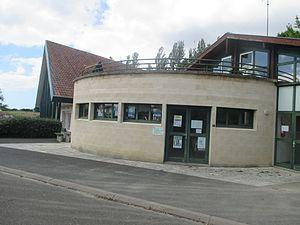
Il s'agit de la bibliothèque de Rivière-Saas-et-Gourby.Español: Es la biblioteca de Rivière-Saas-et-Gourby.
Rivière-Saas-et-Gourby est une commune du Sud-Ouest de la France, située dans le département des Landes.